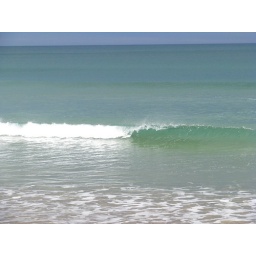
Some waves and clear blue water at the beach near the Great Ocean Road gate